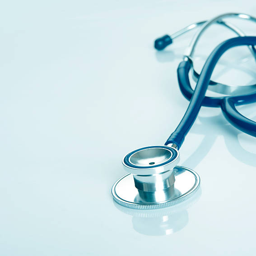
an up close picture of a stethoscope